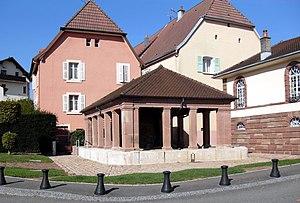
Le lavoir du corps de grande à Bourogne
Cet article recense les monuments historiques du Territoire de Belfort, en France.
Cet article dresse la liste des fontaines protégées au titre des monuments historiques dans la région du Grand Est.
Bourogne est une commune française située dans le département du Territoire de Belfort en région Bourgogne-Franche-Comté. Ses habitants sont appelés les Bourignais.